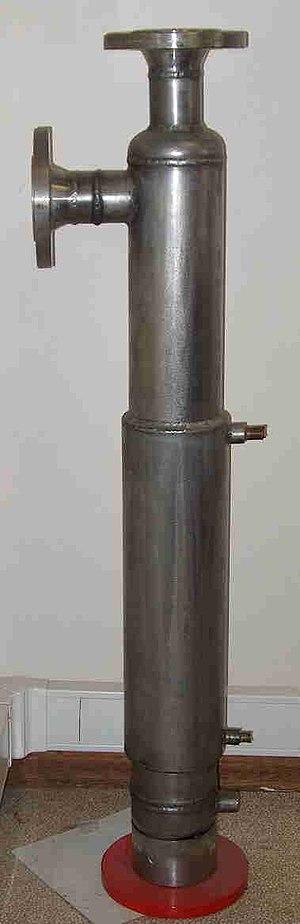
Colonne de Bouhy haute pression, inox, cliché Drytec.
La colonne de Bouhy est un dispositif thermodynamique original destiné au séchage de l'air comprimé par voie frigorifique, inventée par l'ingénieur belge Michel Bouhy en 1982.